Mating of gastropods

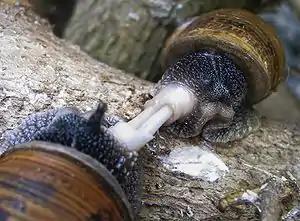
Mating "Cornu aspersum" garden snails

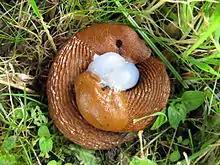
The terrestrial slug "Arion vulgaris", a mating pair with intertwined, everted penises, carrying out external sperm exchange

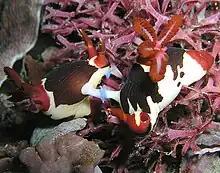
The nudibranch sea slug "Nembrotha rutilans", a mating pair

The mating of gastropods is a vast and varied topic, because the taxonomic class Gastropoda is very large and diverse, a group comprising sea snails and sea slugs, freshwater snails and land snails and slugs. Gastropods are second only to the class Insecta in terms of total number of species. Some gastropods have separate sexes, others are hermaphroditic. Some hermaphroditic groups have simultaneous hermaphroditism, whereas some sequential hermaphroditism. In addition, numerous very different mating strategies are used within different taxa.